Mono-N-protected amino acids

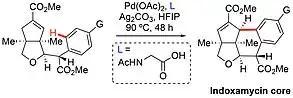

The development of MPAA ligands enabled and improved the synthesis of many complex natural products. Examples include Arnottin 1, Aspercylide B, Berkelic Acid, Boletopsin 11, Danshenspiroketallactone, Delavatine A, Herbindole B/cis-Trikentrin A, Hongoquercin A, Incarviatone A, Indoxamycin, Kedarcidin/Neocarzinostatin, Kinamycin